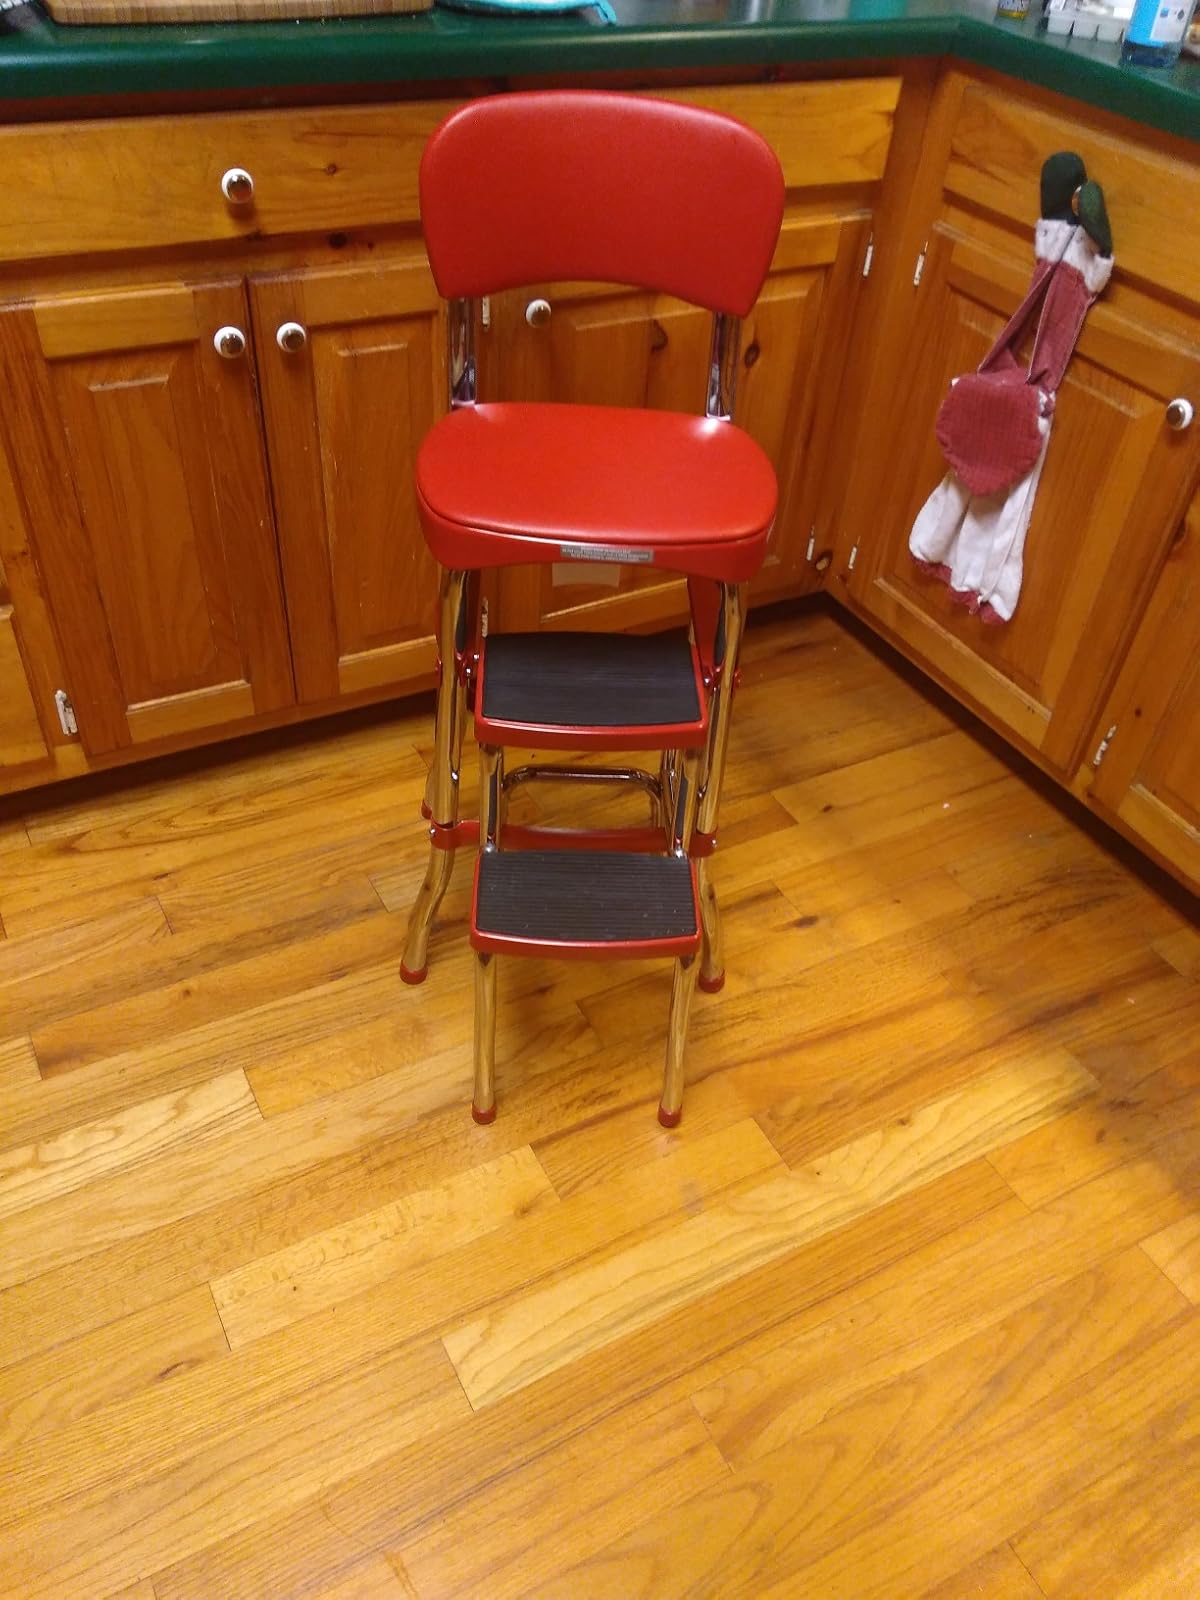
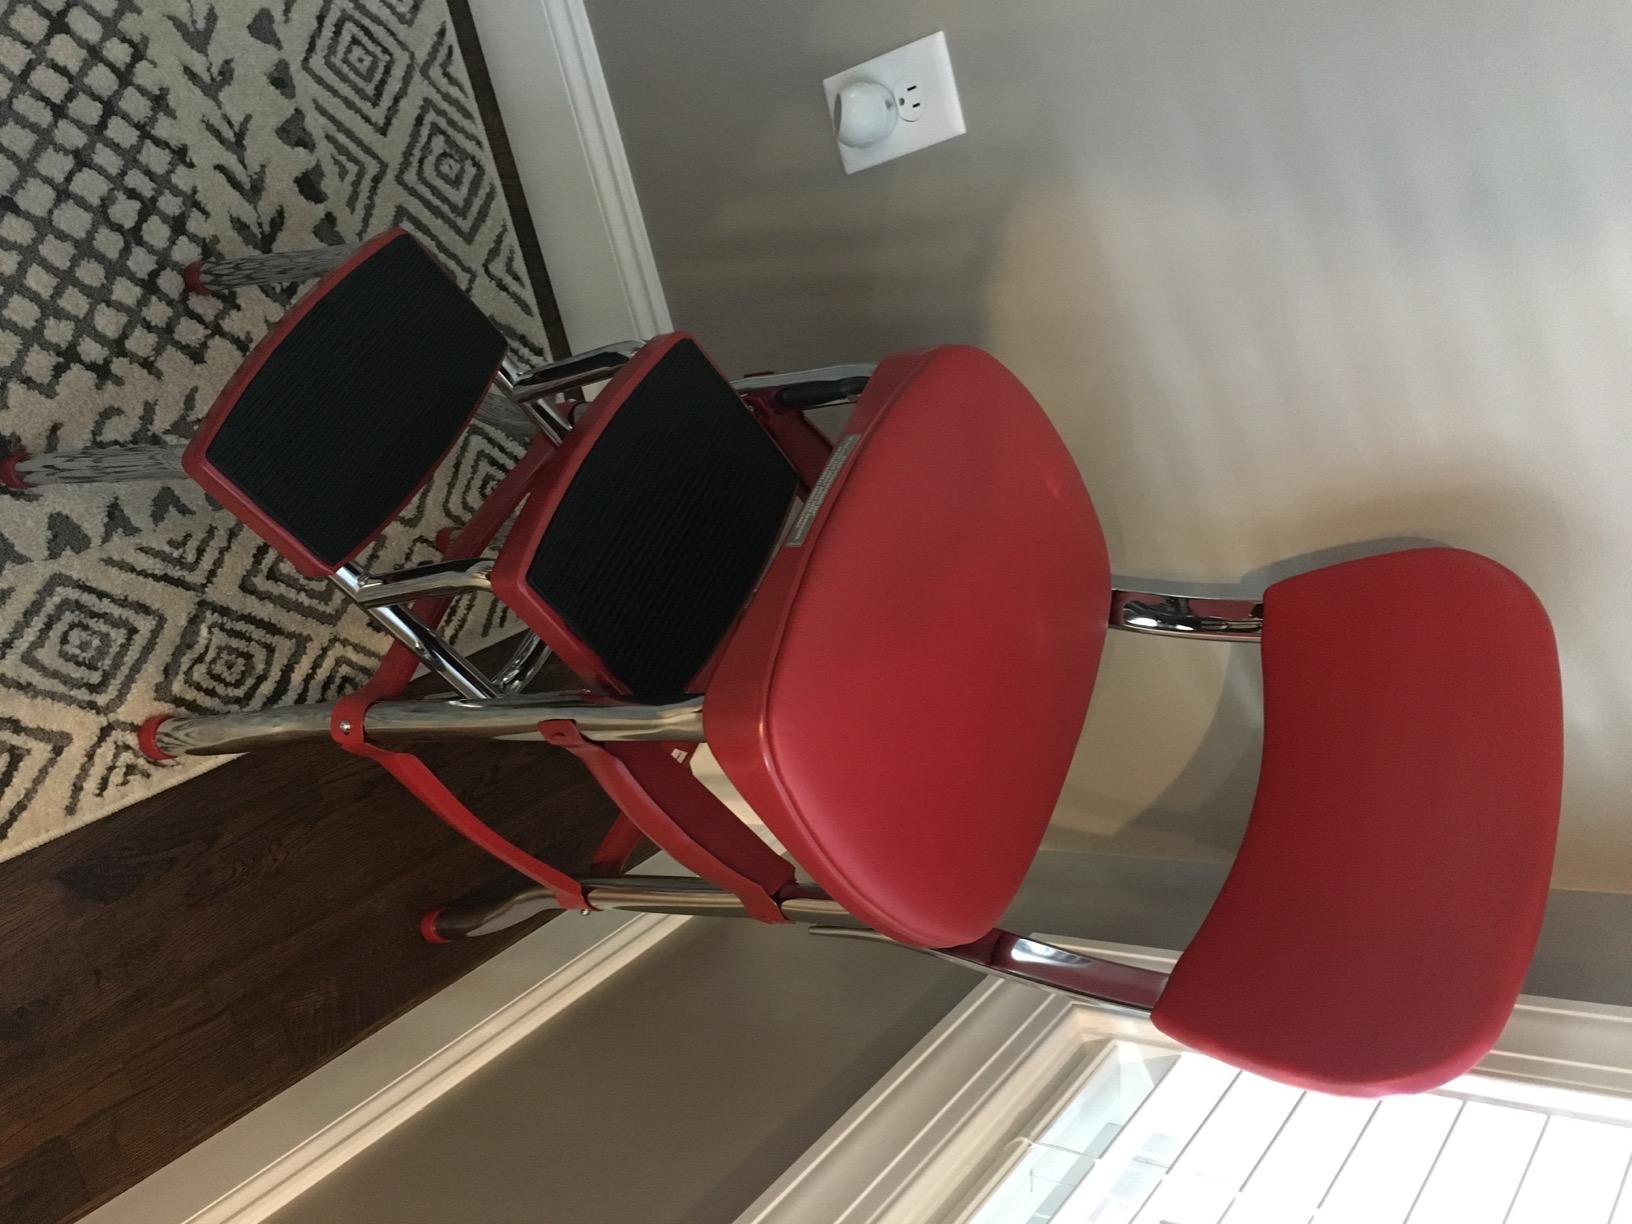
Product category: items_chair
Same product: yes